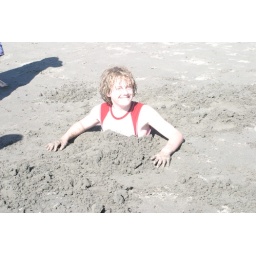
Keagan was buried in the sand by his buddies while playing on the beach at the Washington coast.